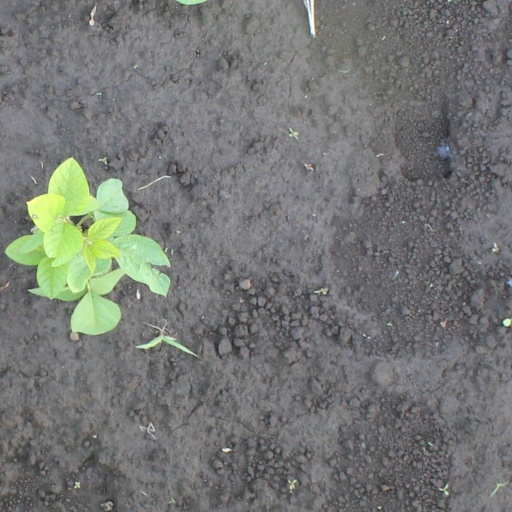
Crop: soybean